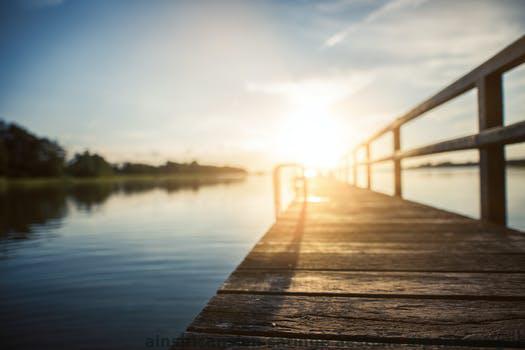
Label: Watermark